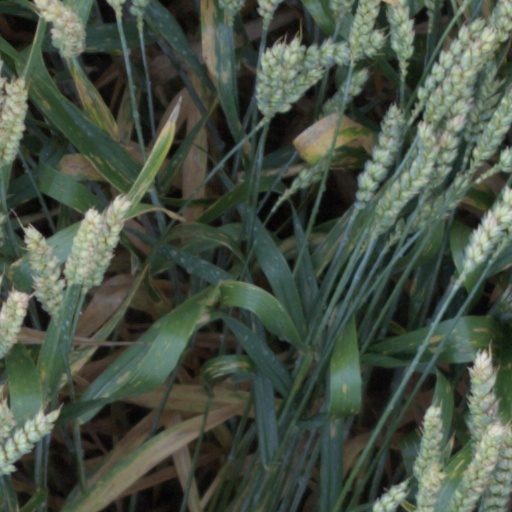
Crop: wheat